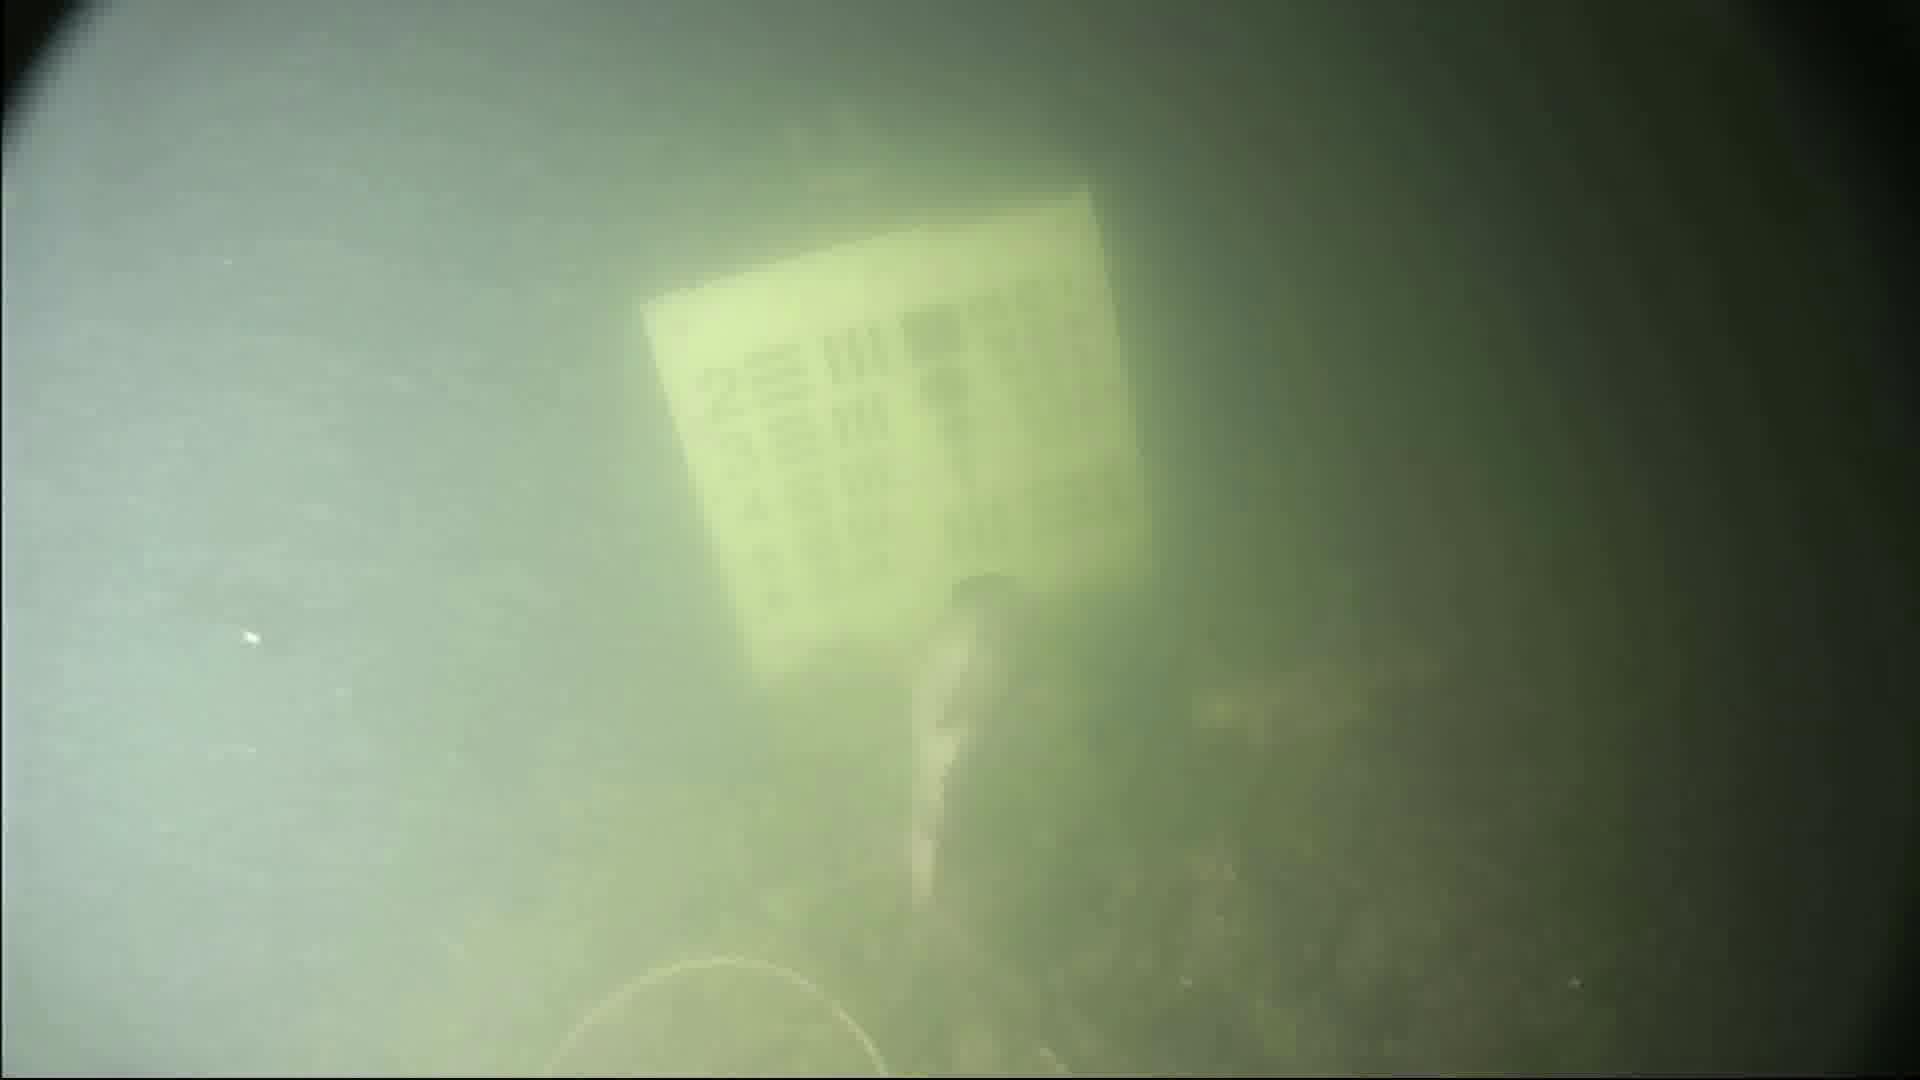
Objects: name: fish